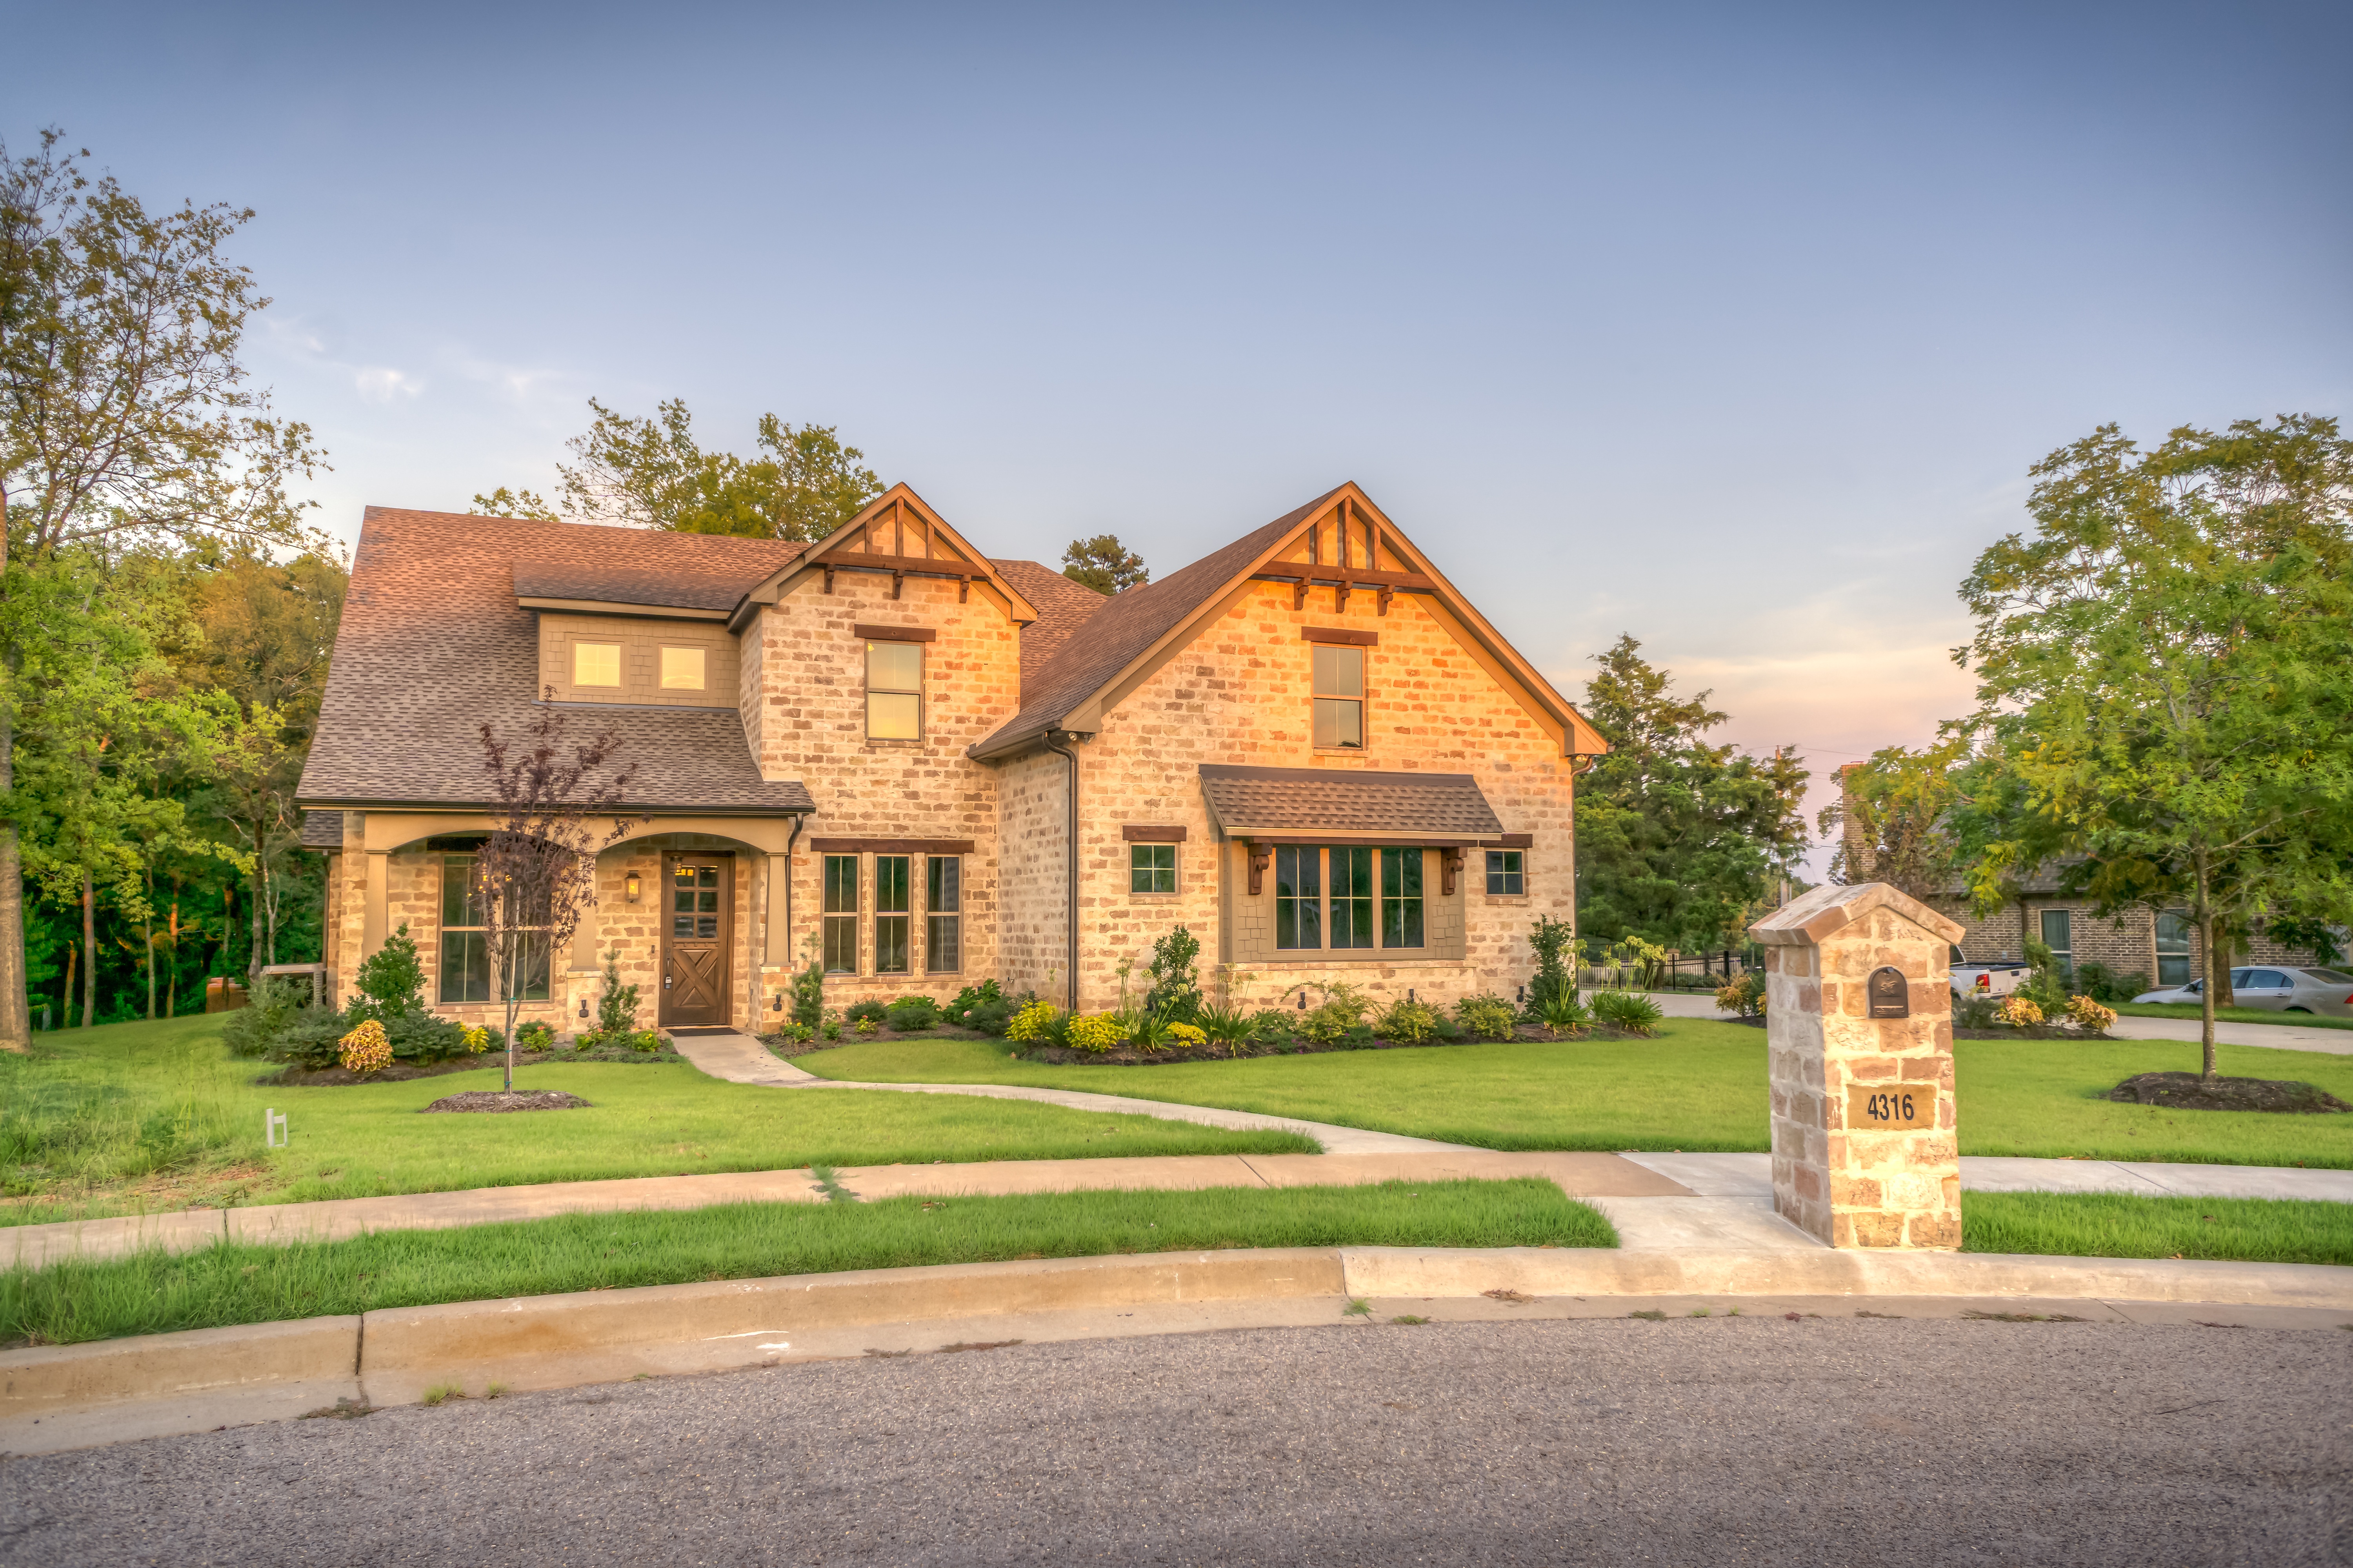
lawn, villa, mansion, house, building, home, suburb, cottage, facade, property, exterior, luxury, farmhouse, estate, neighbourhood, manor house, real estate, rural area, stately home, residential area